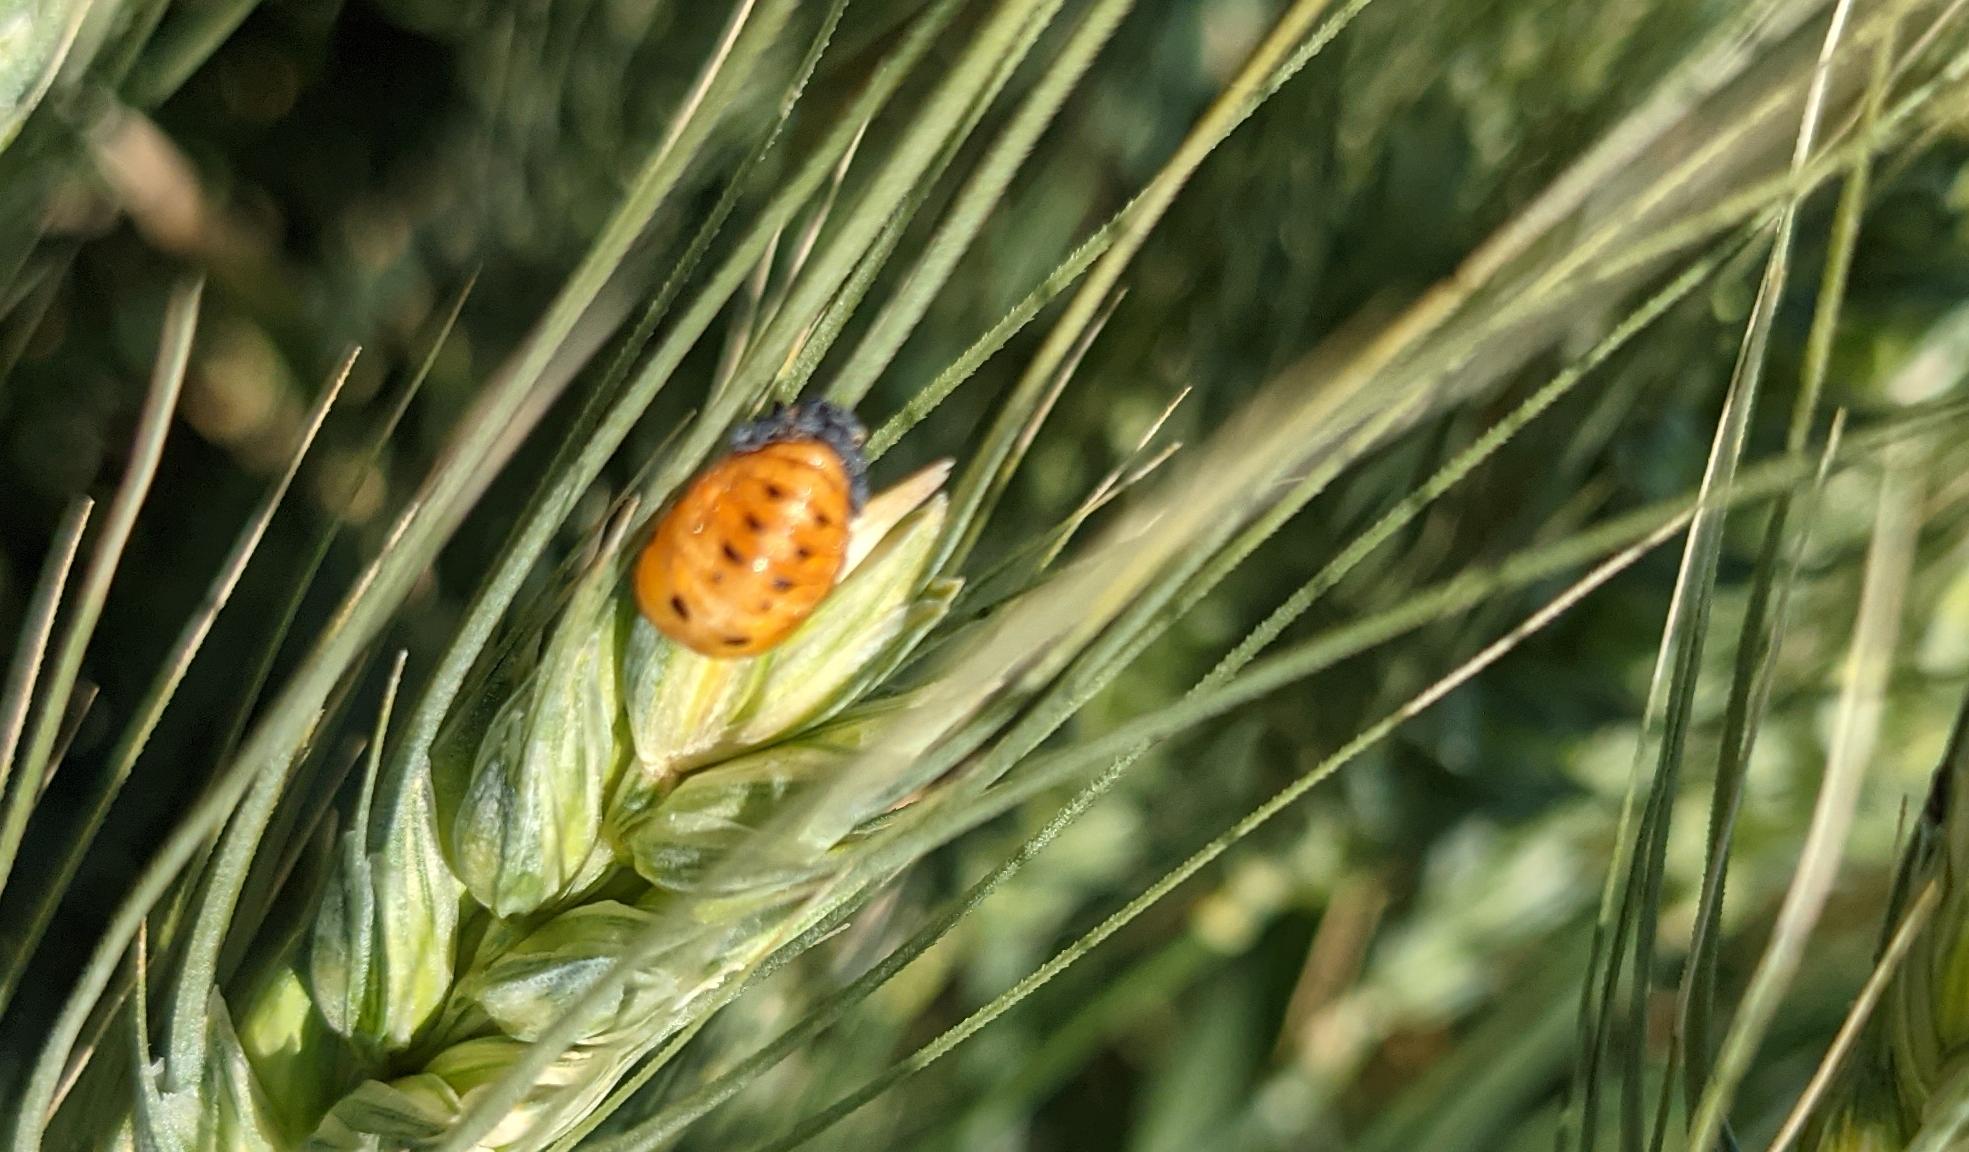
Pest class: predators